Leslie Tarlton

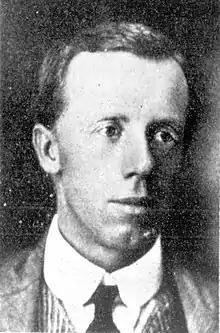
Leslie Tarlton in 1909

Leslie Jefferis Tarlton (29 July 1877 – 27 October 1951) was an Australian big game hunter and entrepreneur in British East Africa. He was the leader of numerous safaris, including the Smithsonian-Roosevelt African Expedition of 1909–1910.